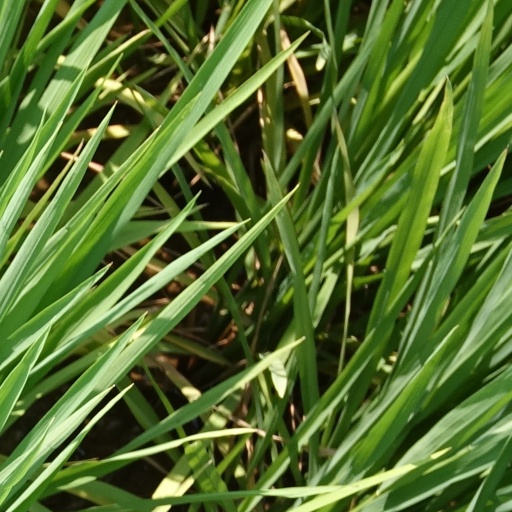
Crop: rice